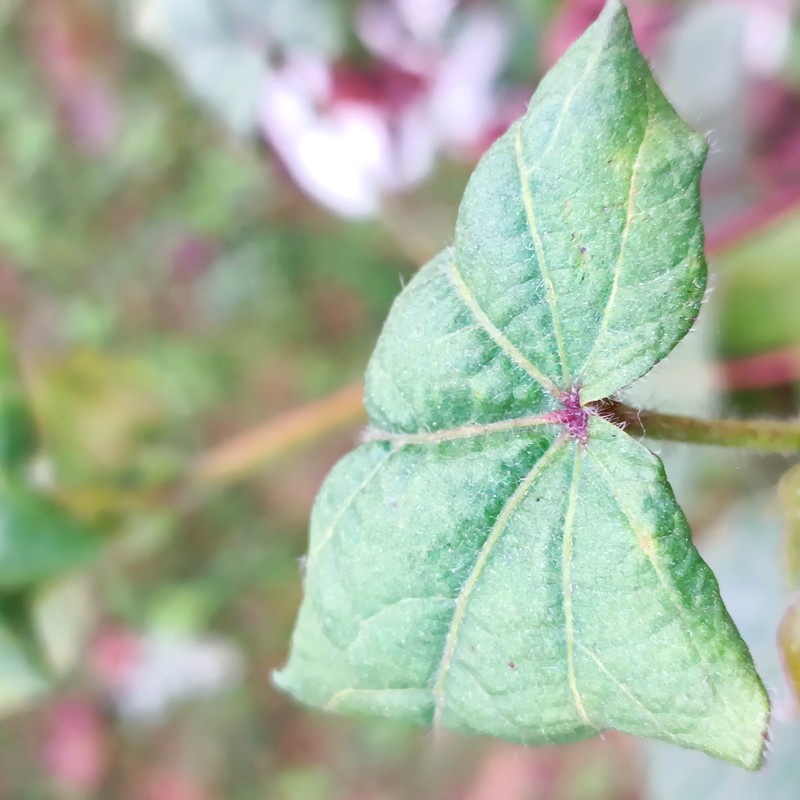
Label: Curl Virus